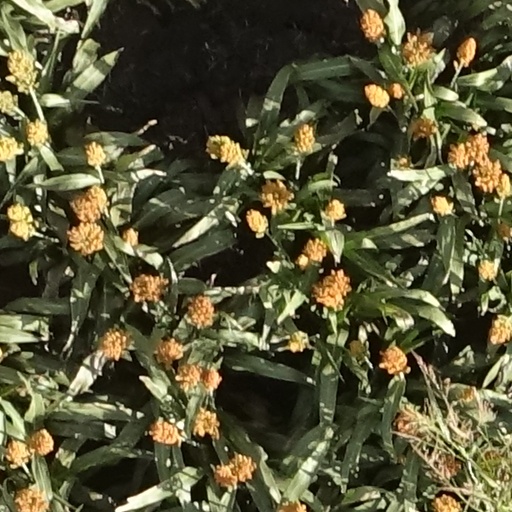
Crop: sorghum